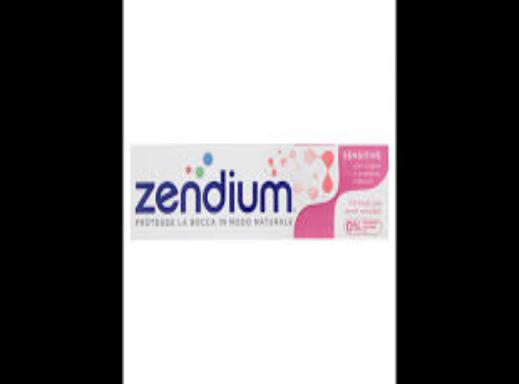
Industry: Medical